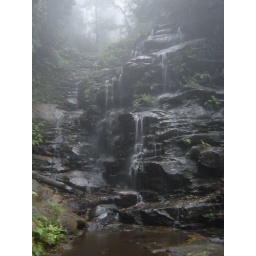
a waterfall in the blue mountains of australia.